TriStar Motorsports

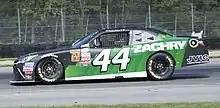
David Starr in the No. 44 at Mid-Ohio Sports Car Course in 2015

David Starr signed a three-year contract with TriStar and longtime sponsor Zachry Group to run the No. 44 Toyota Camry full-time beginning in 2015. Starr finished a strong 6th place at the season opener at Daytona International Speedway, after avoiding 2 big crashes in the late stages of the race. Starr had a decent season, finishing 16th in points.